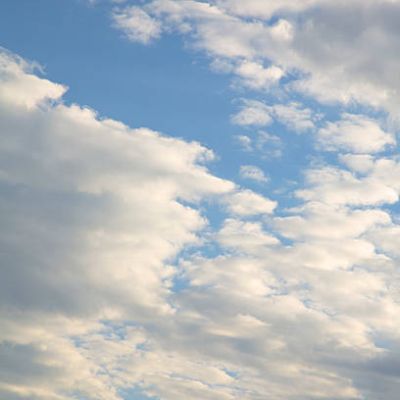
Cloud type: Altocumulus (Ac)